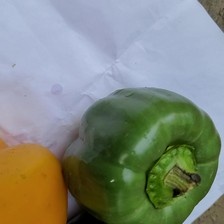
Label: capsicum